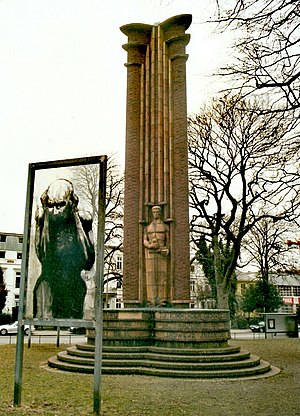
Altona / Historie / Under Preussen
Monument og overfor Altona Memorial Regiment
Altona er en forhenværende selvstændig by, som nu indgår i Bezirk Altona i den tyske bystat Hamborg. Den forhenværende by er for størstedelens vedkommende identisk med det nuværende bezirk – med undtagelse af Eidelstedt og Stellingen-Langenfelde, der nu tilhører Hamborgs Bezirk Eimsbüttel, samt nogle ændringer af grænsen til St. Pauli.